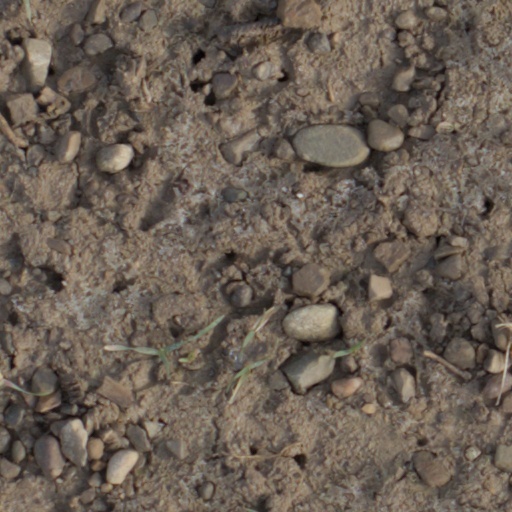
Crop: wheat